Catholic emancipation

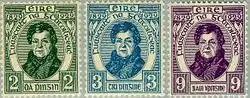
The first commemorative postage stamps of Ireland, issued in 1929, commemorate the Roman Catholic Relief Act 1829 with a portrait of Daniel O'Connell.

In 1823, Daniel O'Connell started a campaign for emancipation by establishing the Catholic Association. In 1828, he stood for election in County Clare in Ireland and was elected even though he could not take his seat in the House of Commons of the United Kingdom.